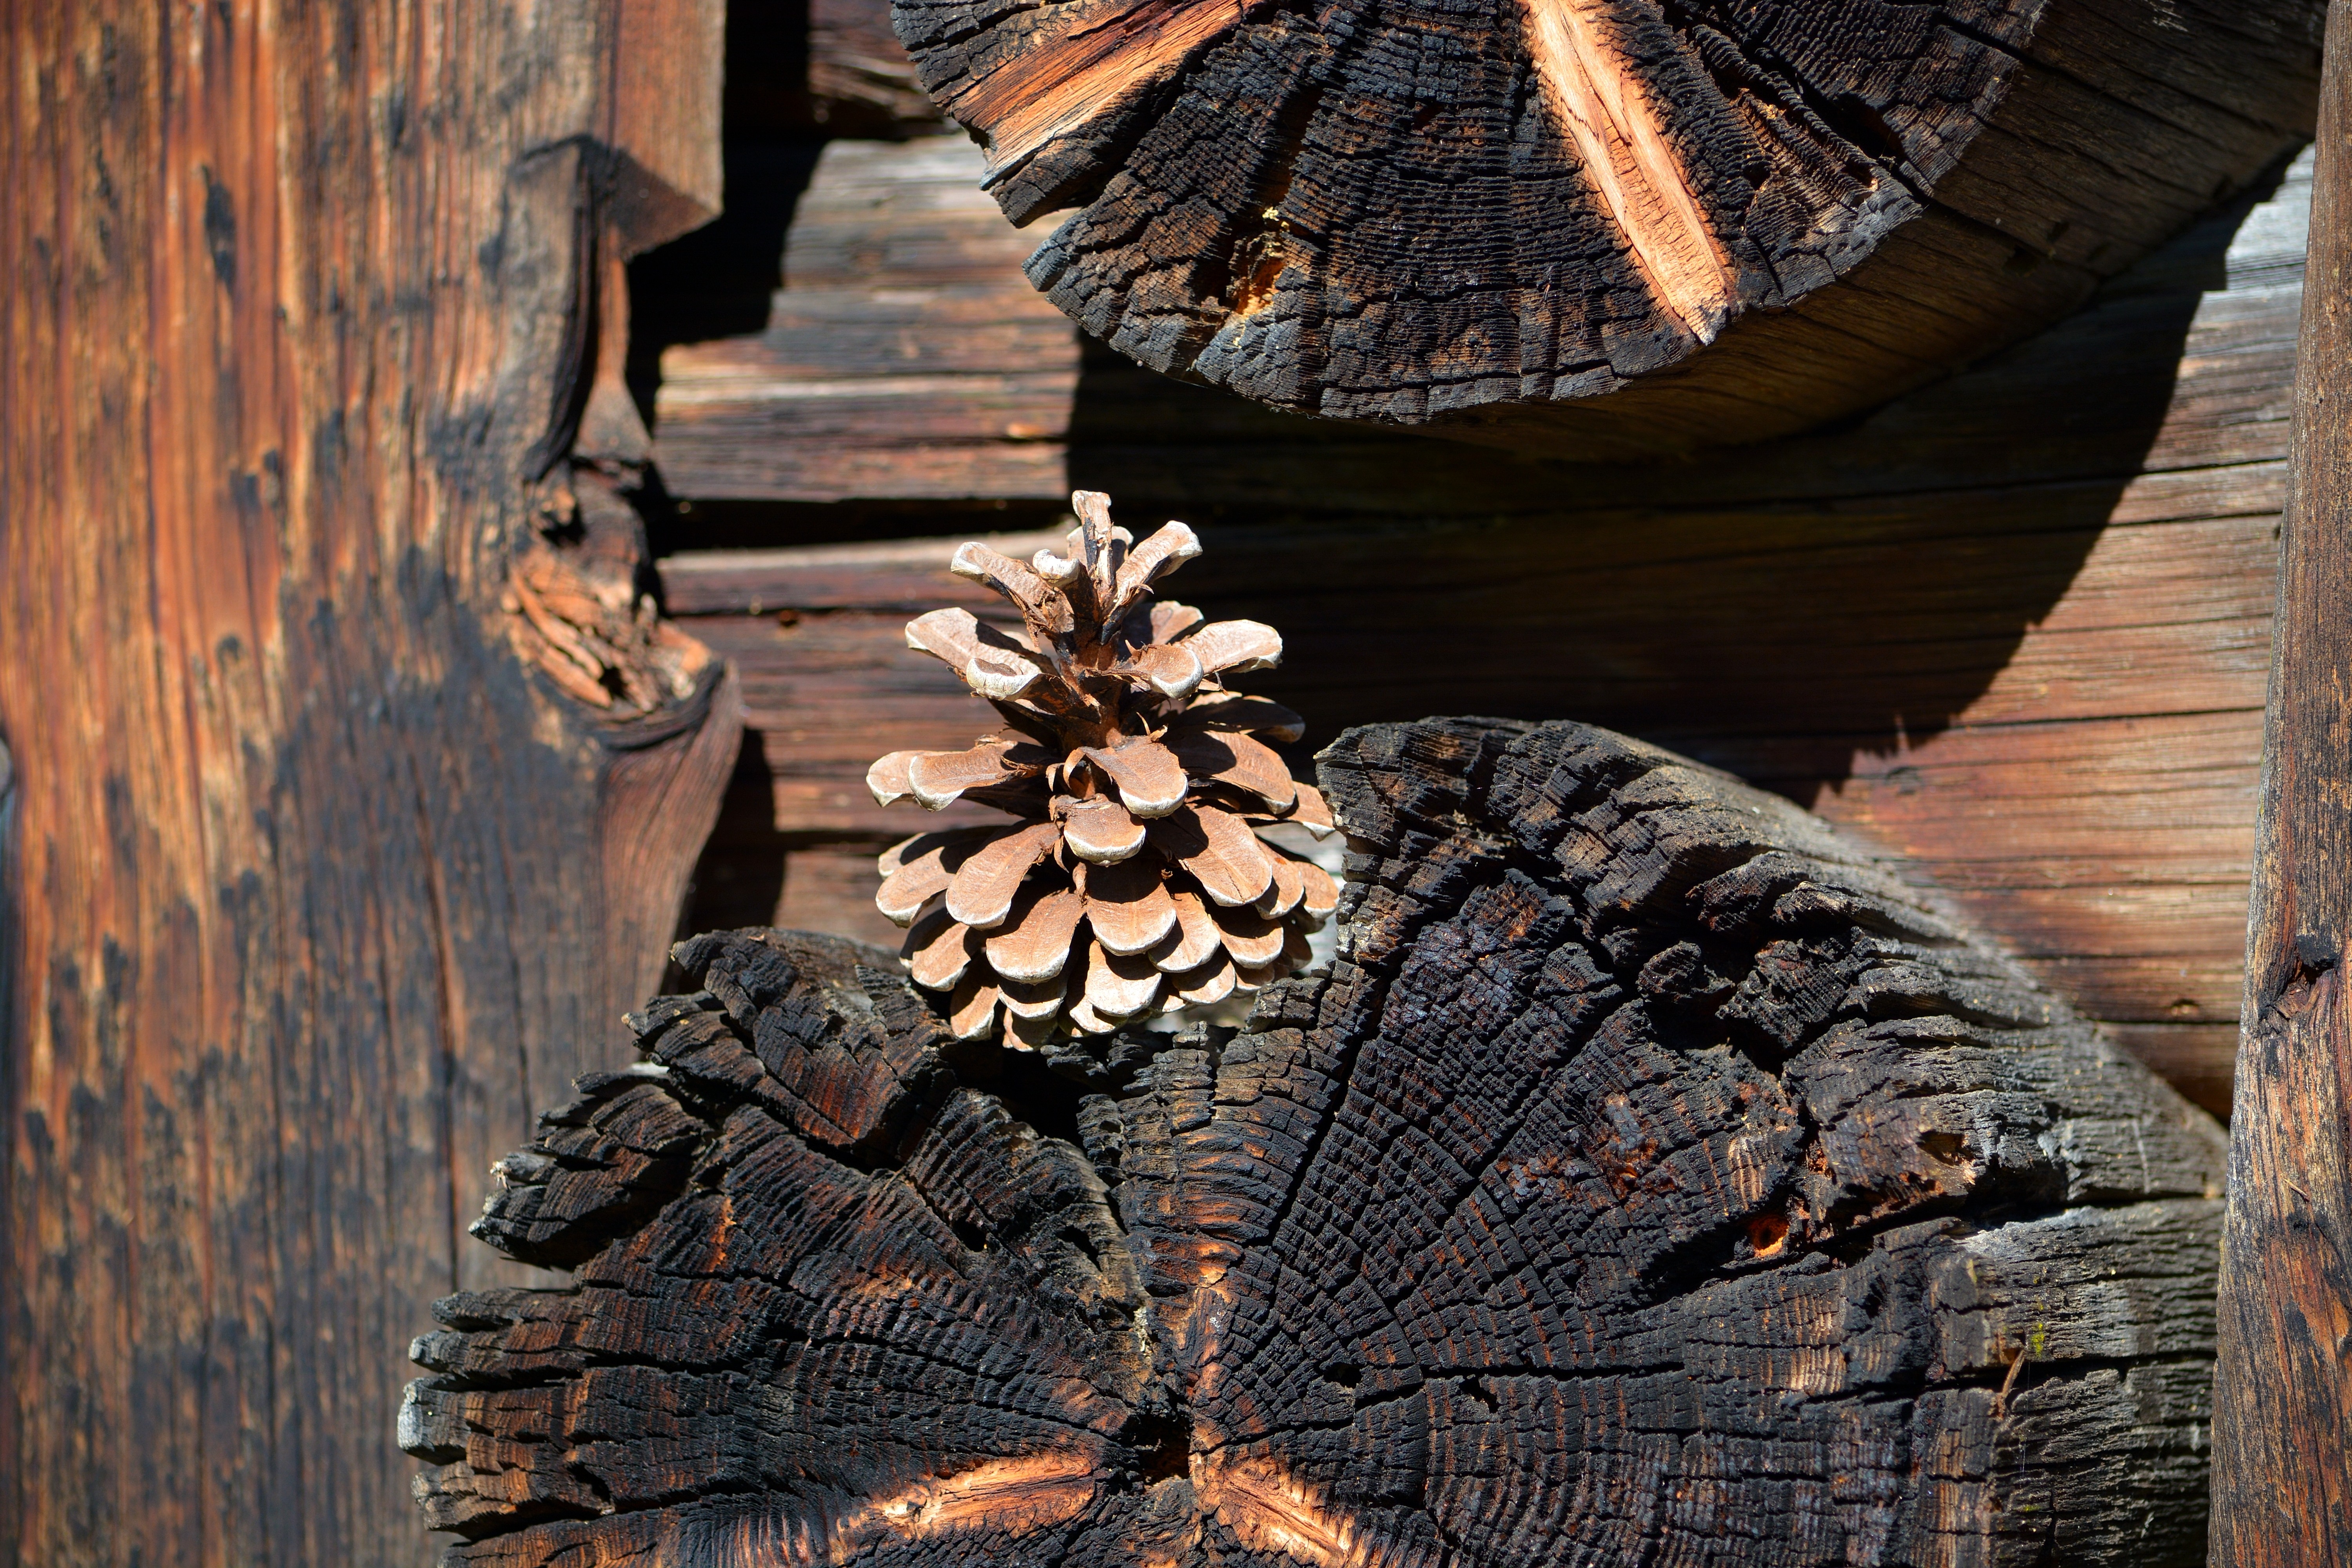
tree, wood, leaf, trunk, autumn, brown, lighting, design, carving, pine cones, ancient history